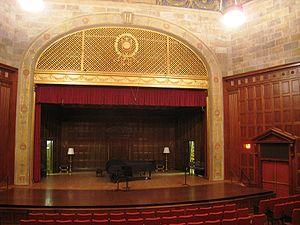
L'École de musique Eastman est un conservatoire de musique situé à Rochester dans l'État de New York.